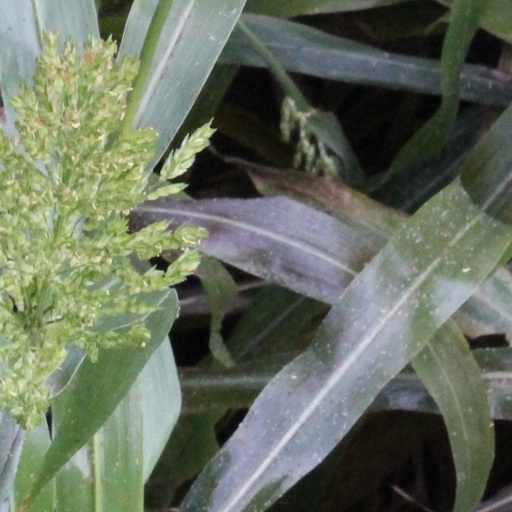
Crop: sorghum